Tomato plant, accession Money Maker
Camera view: tilt-top (135 deg); turntable rotation: 210 degrees
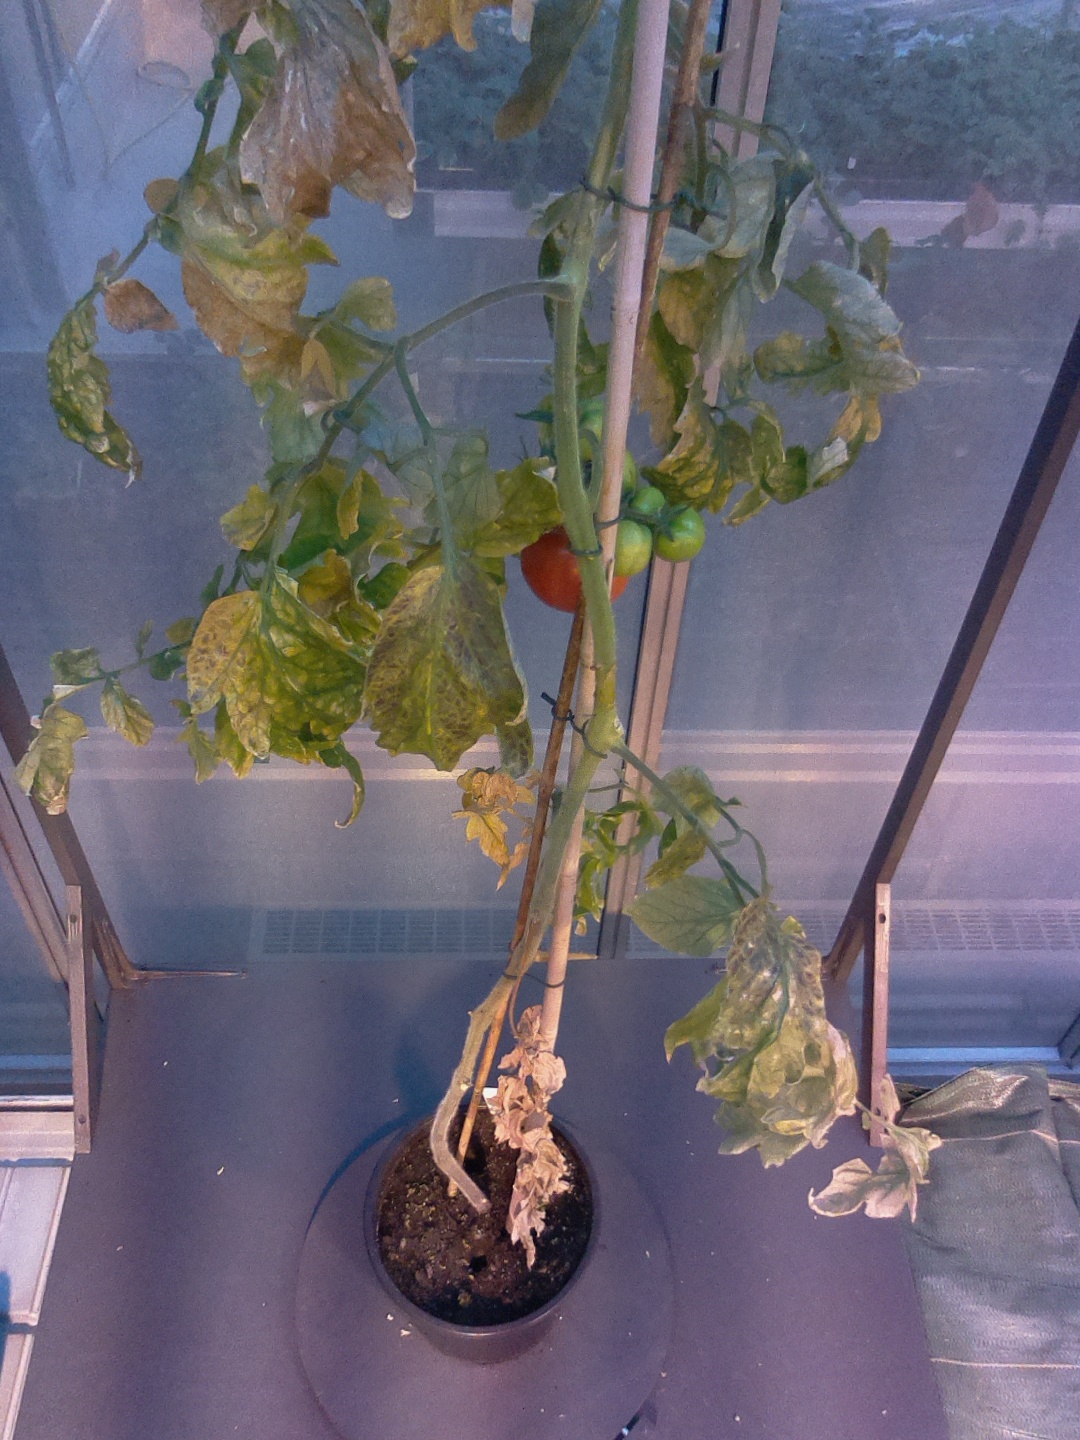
BBCH growth stage 81: 10%-20% of fruits show typical fully ripe color